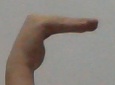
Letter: haa